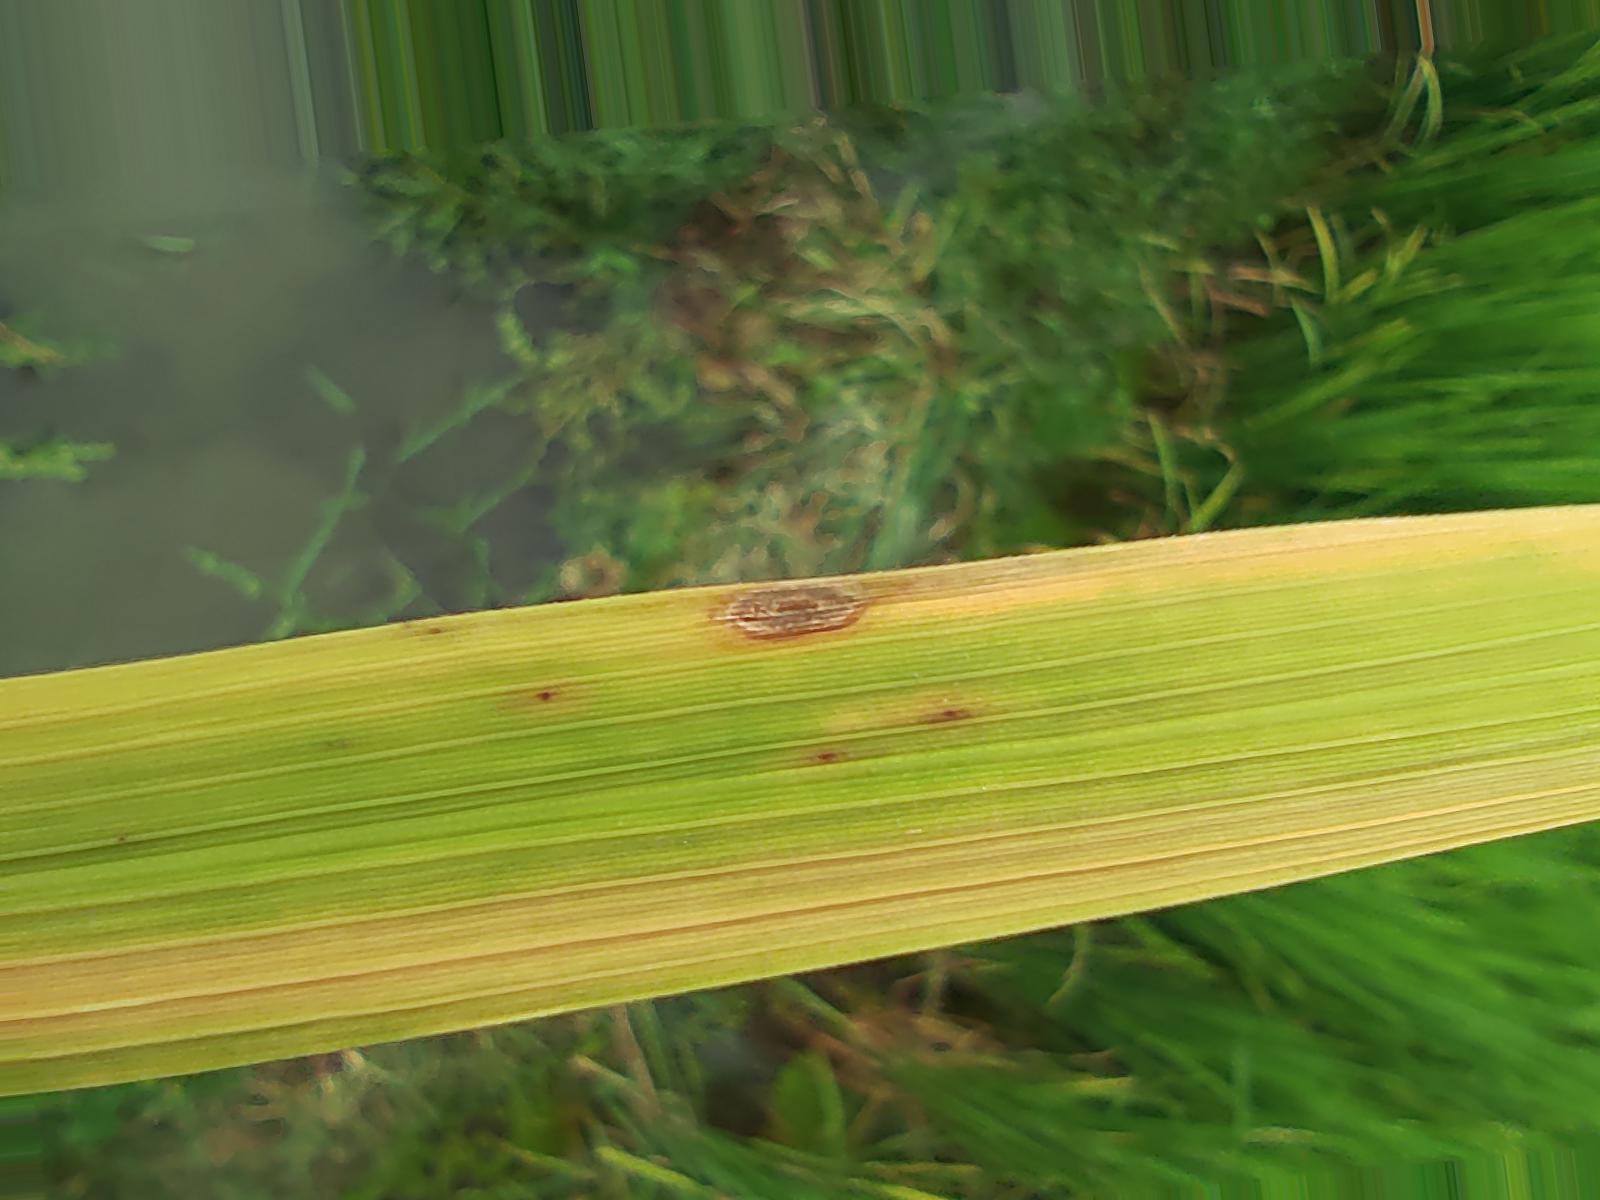
Nhãn: Bệnh Gạch Nâu ( Narrow Brown Spot )